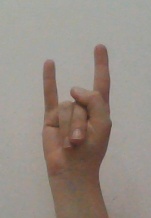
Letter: la